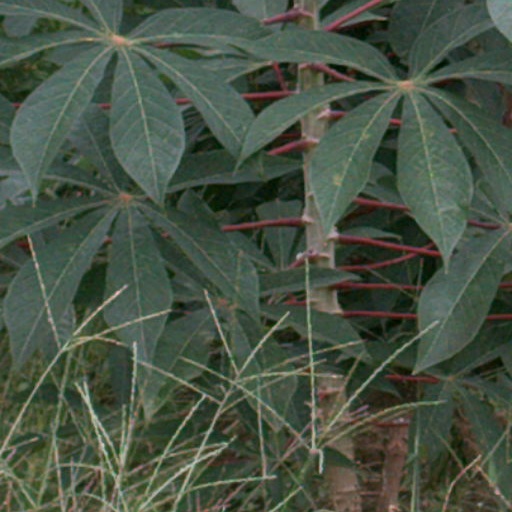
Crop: cassava